2018–19 Serie A

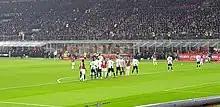
Milan-Juventus 2018-2019 in game

The 2018–19 Serie A (known as the Serie A TIM for sponsorship reasons) was the 117th season of top-tier Italian football, the 87th in a round-robin tournament, and the 9th since its organization under a league committee separate from Serie B. Juventus were the seven-time defending champions and defended their title following their victory against Fiorentina on 20 April 2019. The season was run from 18 August 2018 to 26 May 2019.